A Time for Mercy

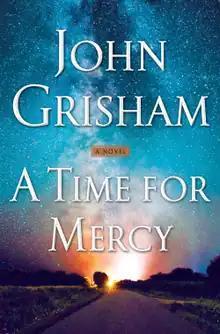
First edition cover

A Time for Mercy, a legal thriller novel by American author John Grisham, is the sequel to "A Time to Kill" (his first novel, published in 1989) and "Sycamore Row" (published in 2013). The latest book features the return of the character Jake Brigance, a small-town Mississippi lawyer who takes on difficult cases. The novel was released on October 13, 2020.